Sheldon Glashow

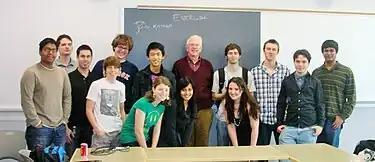
Professor Glashow's KHC PY 101 Energy class, at Boston University's Kilachand Honors College (Spring 2011)

Glashow is married to Joan Shirley Alexander. They have four children. Lynn Margulis was Joan's sister, making Carl Sagan his former brother-in-law. Daniel Kleitman, who was another doctoral student of Julian Schwinger, is also his brother-in-law, through Joan's other sister, Sharon.